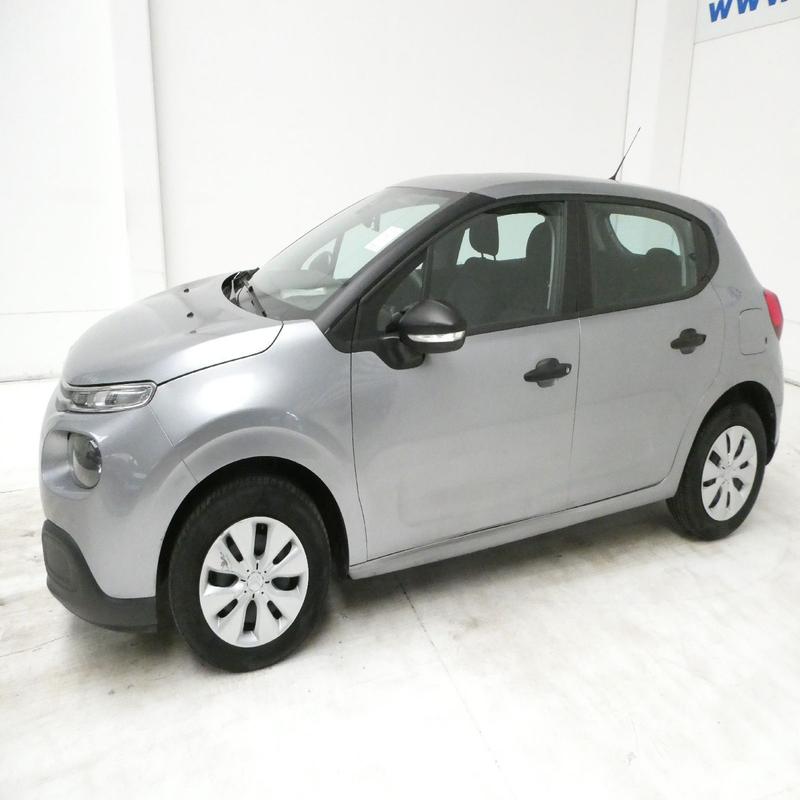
Aucun dommage détecté.
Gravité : aucun